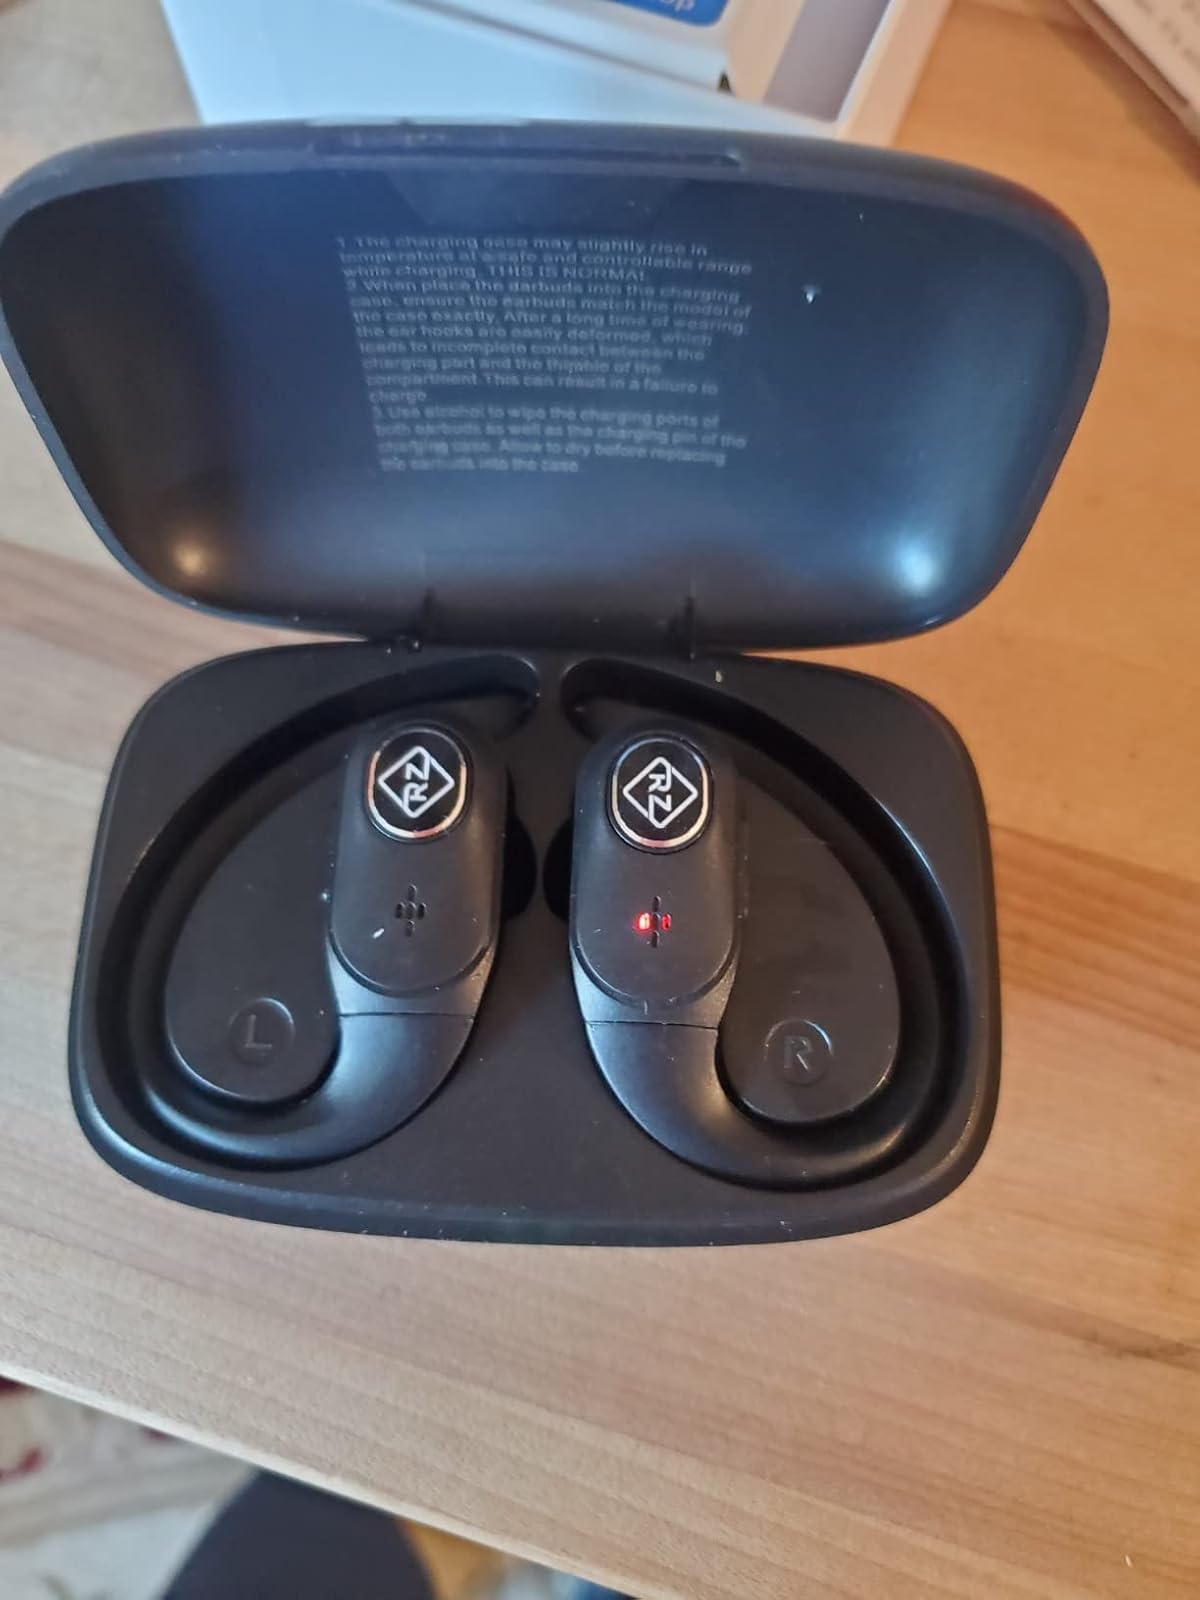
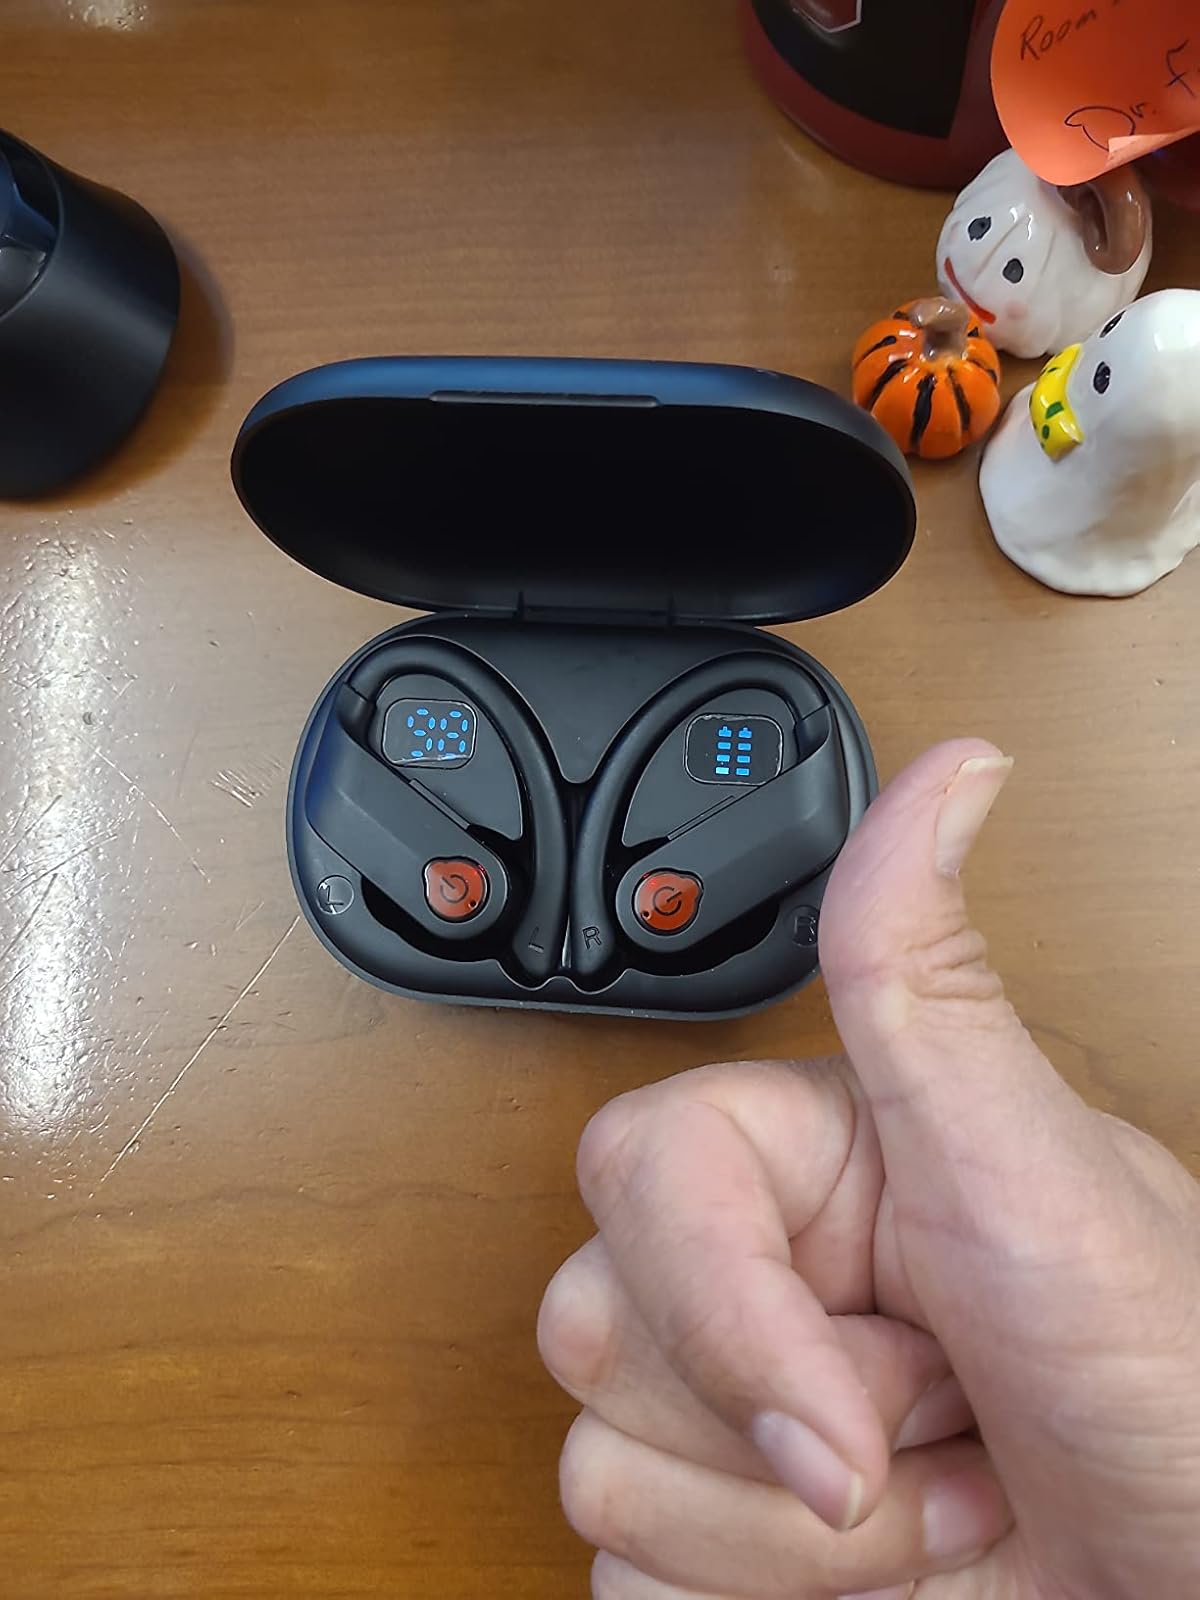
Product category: earbuds
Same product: no